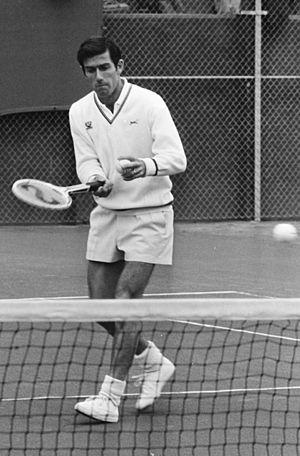
Kenneth Robert Rosewall dit Ken Rosewall, né le 2 novembre 1934 à Sydney, est un joueur de tennis australien, dont la carrière s'étend de 1949 à 1980.